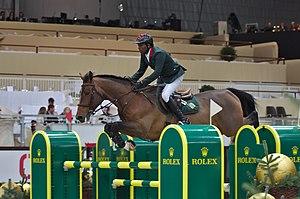
Quickly de Kreisker est un étalon Selle français concourant en saut d'obstacles, né le 5 février 2004 dans un élevage du Finistère. Issu de Diamant de Semilly et Briseis d'Helby par Laudanum, il est vendu par l'agence Fences à deux ans. Il évolue quelques années en France sur le cycle classique, formé par Benjamin Robert et les écuries bretonnes de Bruno Souloumiac. Fin 2012, le roi du Maroc Mohammed VI l'achète sous la supervision de Marcel Rozier, et le confie alors à Abdelkebir Ouaddar, un cavalier marocain.